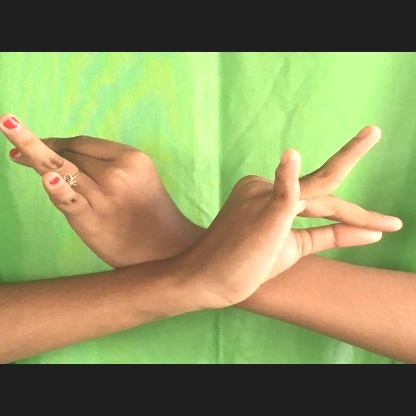
Mudra: Katakavardhana